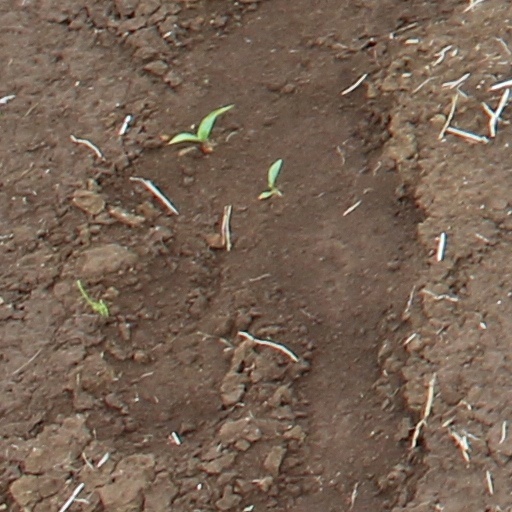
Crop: wheat